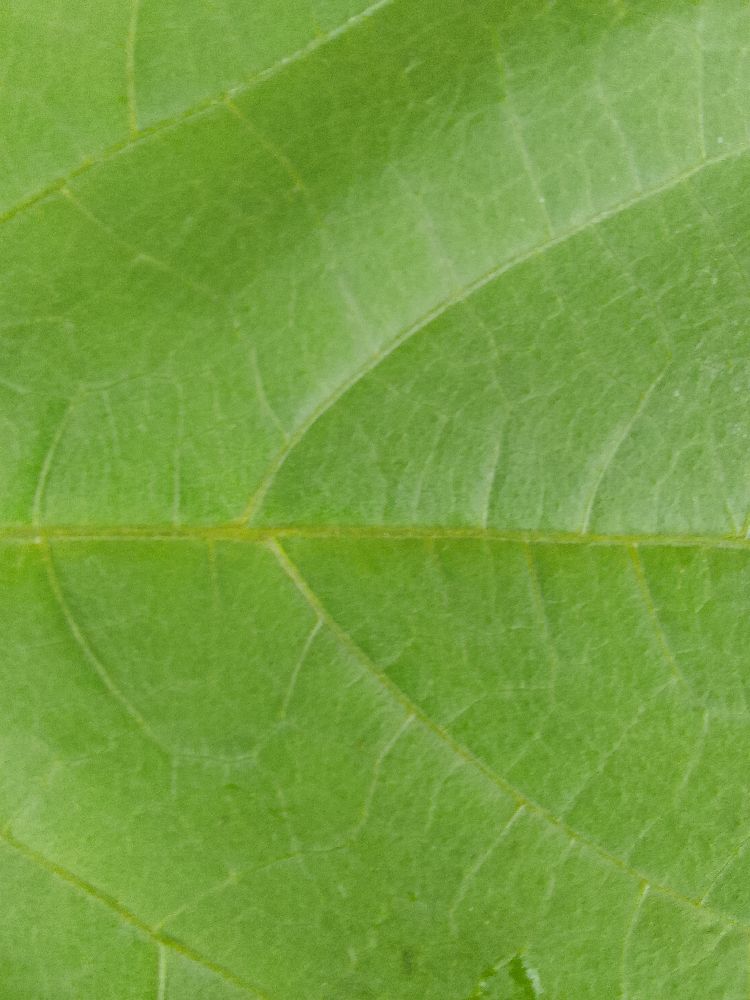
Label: healthy